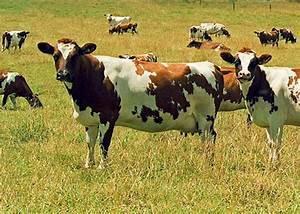
cow